Tréguier

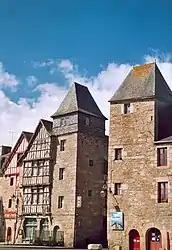
Entrance of the old town

Tréguier is a port town in the French department of Côtes-d'Armor, Brittany, northwestern France. It is the capital town of the province of Trégor.